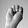
ASL letter: M